Chenoprosopus

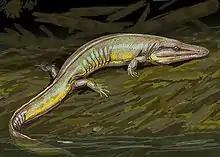
Life restoration

"Chernoprosopus" was a carnivore. Mehl suggested that "Chenoprosopus" fed on soft organisms such as worms and the larvae of large insects of its time. There are several indications that suggest "Chenoprosupus" had a terrestrial life. Mehl states that the laterally directed orbits of "Chenoprosopus" is strongly suggestive of its terrestrial life. Also, the absence of lateral line sulci on the roof of the skull and the well ossified qualities of the postcranial skeleton also support the notion that they had a terrestrial life. The primitive tetrapod, "Acanthostega gunnari" (Jarvik, 1952), presents a direct biting of prey feeding mechanism and demonstrates the terrestrial mode of feeding. Unlike most terrestrial feeders among temnospondyli, "Chenoprosopus," which lived in dry environments, displayed weaker bite capabilities than "Nigerpeton," which presents strong bite capabilities. The skull of Chenoprosopus presented stresses in the posterior part of the skull than in the rest of the skull because of weak bite capabilities that could be the adductor musculature beneath the squamosal bones.